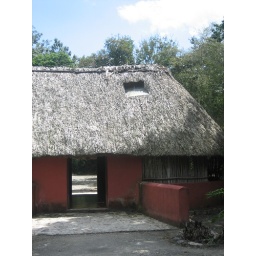
a skylight in a grass roof